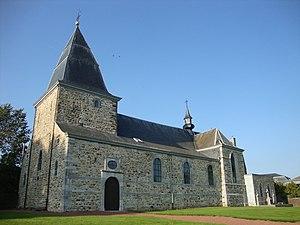
Eglise Saint-Georges à Henri-Chapelle
Cette page regroupe l'ensemble du patrimoine immobilier classé de la ville belge de Welkenraedt.